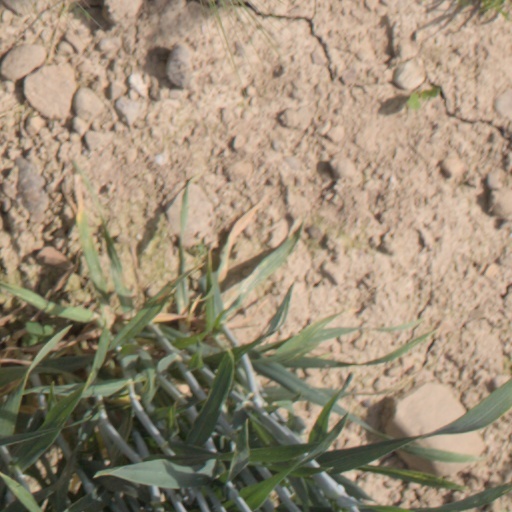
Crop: wheat